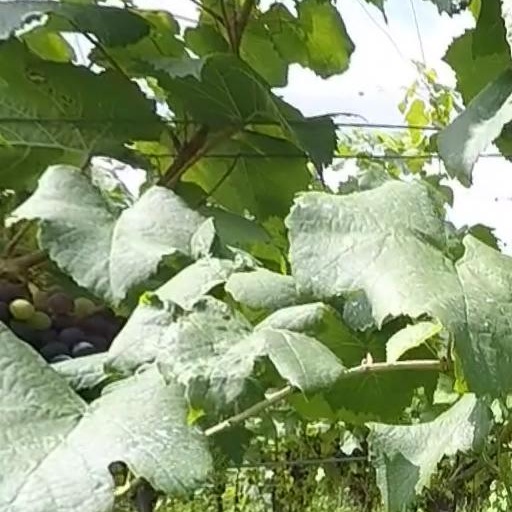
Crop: grape